Summer 2015 (Kylie Minogue)

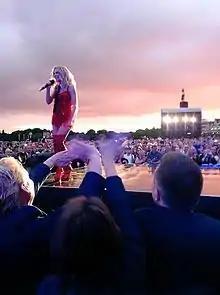
Minogue performing "On a Night Like This" at her gig in Haydock Park.

The show began with the video introduction of "Breathe", as used in the Kiss Me Once Tour. Minogue then appears on the same pair of lips from behind the dancers and sings "Better the Devil You Know". After this she goes on to sing "In My Arms" which was followed with a performance of the KylieX2008 and For You, For Me Tour version of "In Your Eyes". Minogue then quickly addressed the audience, and closed the first section with the Kiss Me Once Tour remix of "Wow".